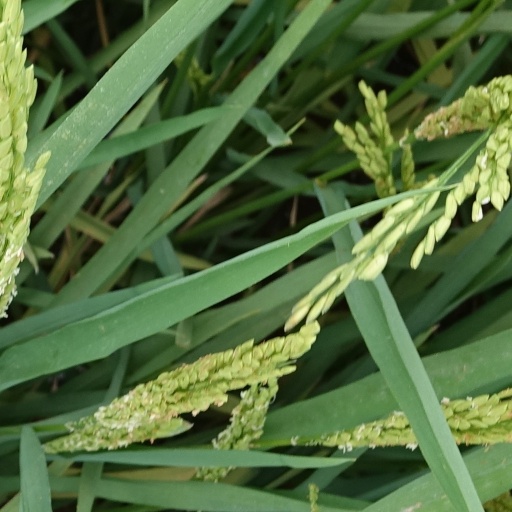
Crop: rice